Alexander Canario

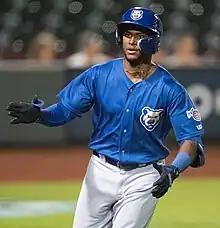
Canario with the Iowa Cubs in 2022

Alexander Canario (born May 7, 2000) is a Dominican professional baseball outfielder for the Pittsburgh Pirates of Major League Baseball (MLB). He has previously played in MLB for the Chicago Cubs. He made his MLB debut in 2023.